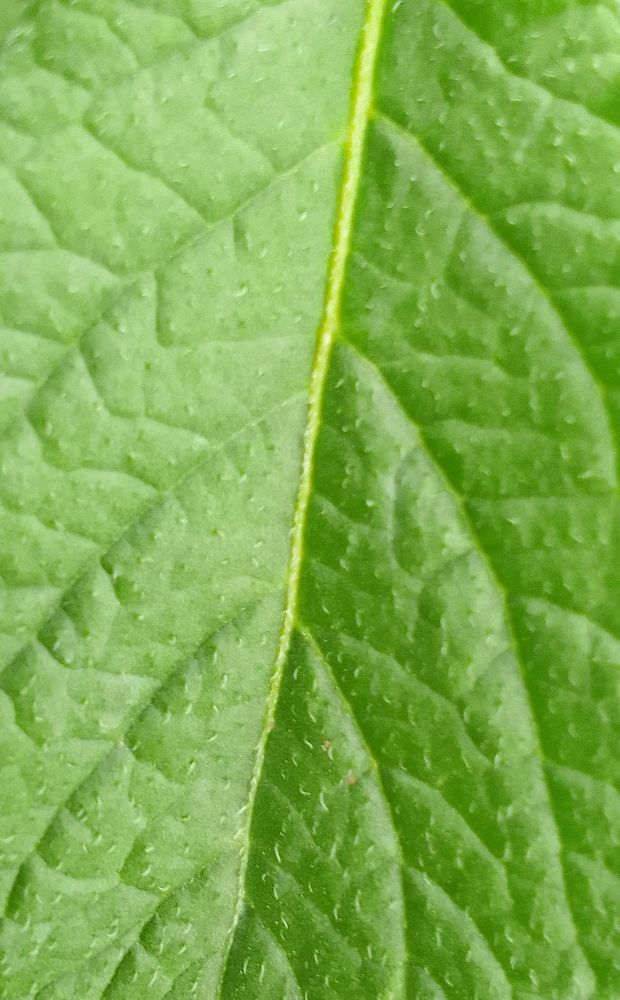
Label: Healthy